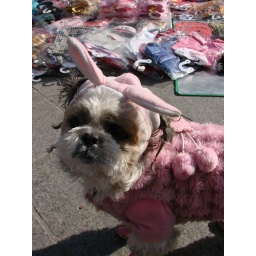
koreans love small dogs so they can dress them in silly clothes